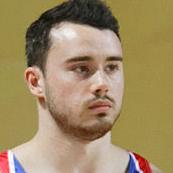
Age: 25